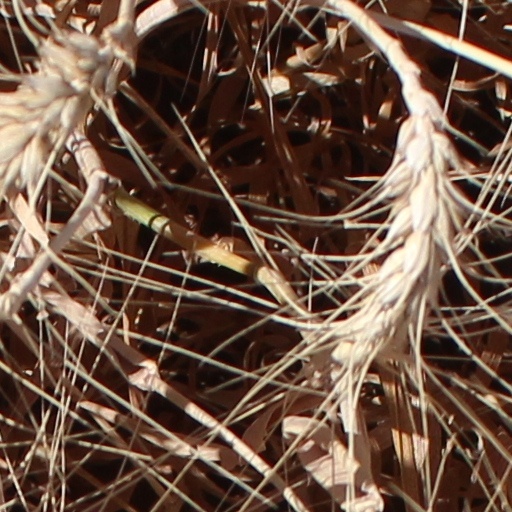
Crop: wheat